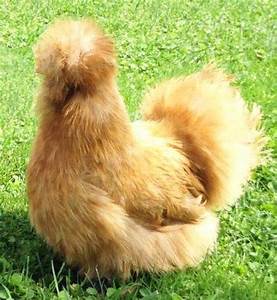
Label: gallina